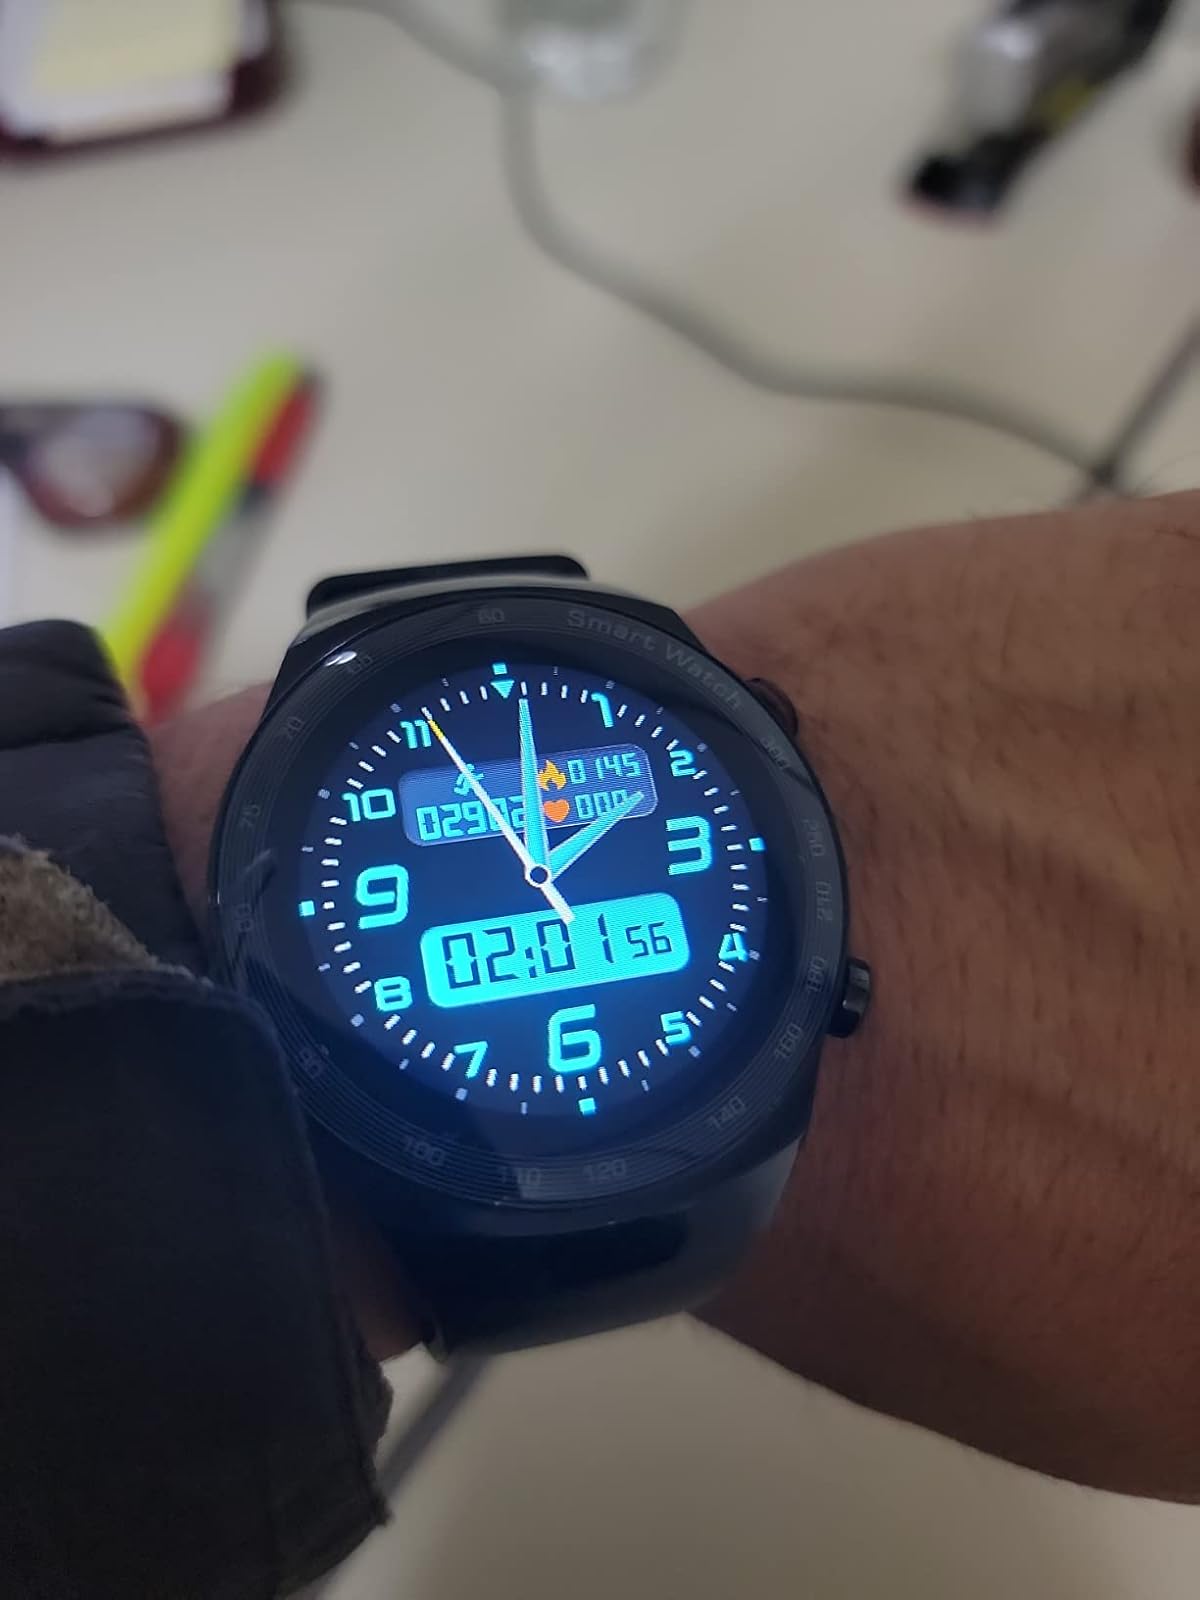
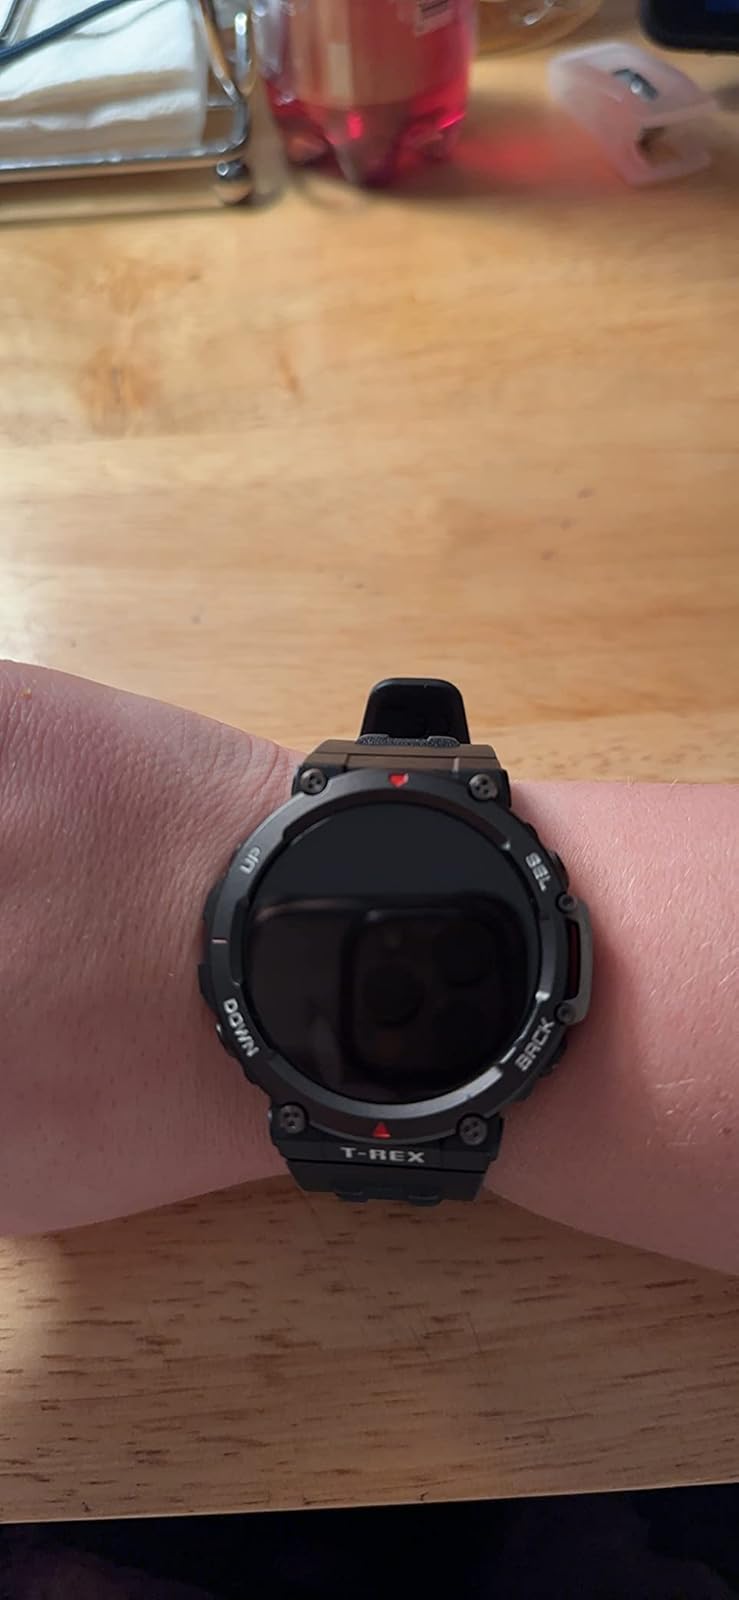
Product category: smartwatch
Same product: no